Cyprus–Germany relations

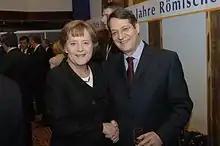
Angela Merkel with Nicos Anastasiades in 2007 EPP summit

Federal Foreign Minister Guido Westerwelle visited Cyprus on 22 and 23 July 2010 and Federal Chancellor Angela Merkel also paid a visit in Nicosia on 11 January 2011. Talks focused on developments in the ongoing negotiations between the two Cypriot communities on the island's reunification and Turkey's EU accession process. There is also lively exchange at parliamentary level. The German Bundestag's German-Cypriot Parliamentary Friendship Group visited Cyprus in October 2011 and the German Bundestag 's Committee on the Affairs of the European Union visited the country in early July 2012 at the beginning of Cyprus' EU Presidency.